Steven Caulker

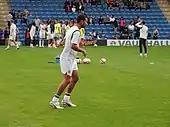
Caulker training before an England U21 match in 2012

Caulker received his first call-up to the England U21 squad for the friendly against Germany on 16 November 2010. He made his debut in that match, coming on as a 77th-minute substitute for Martin Kelly in a 2–0 defeat. In February 2011 Caulker was called up to the England U20 squad for their friendly against France but withdrew after an injury. Caulker was named in the 31-man U21s squad for two warm-up matches for the 2011 U21 European Championship with friendlies against Denmark and Iceland but had to pull out through injury and missed both matches, and the treatment of this injury caused Caulker to miss out on a call-up to the 40-man provisional squad for the 2011 European Championship. Caulker was recalled to the U21s team for the double-header matches against Azerbaijan and Israel in September 2011 and featured in both matches. On 23 February 2012, Caulker was called up for England U21's 2013 European Championship qualification match against Belgium. Caulker started and scored his first international goal in a 4–0 victory on 29 February 2012.